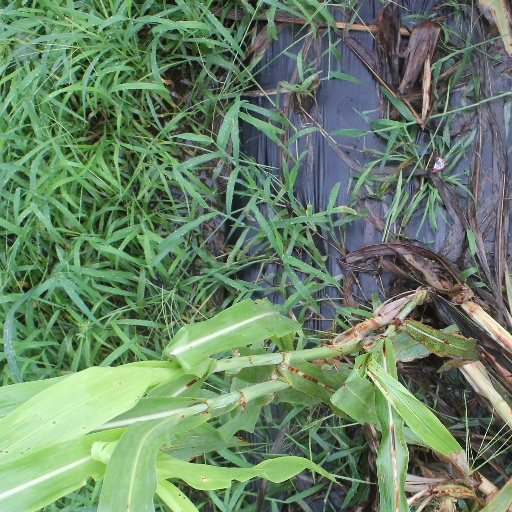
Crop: sorghum